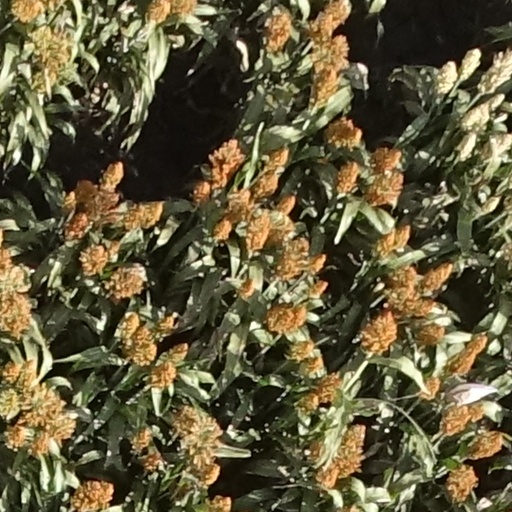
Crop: sorghum